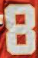
Number: 8